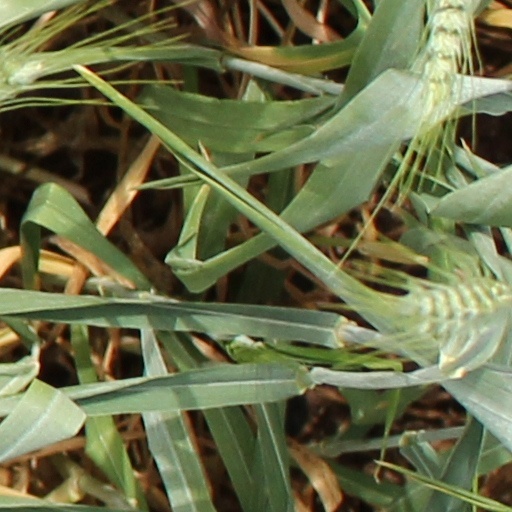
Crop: wheat